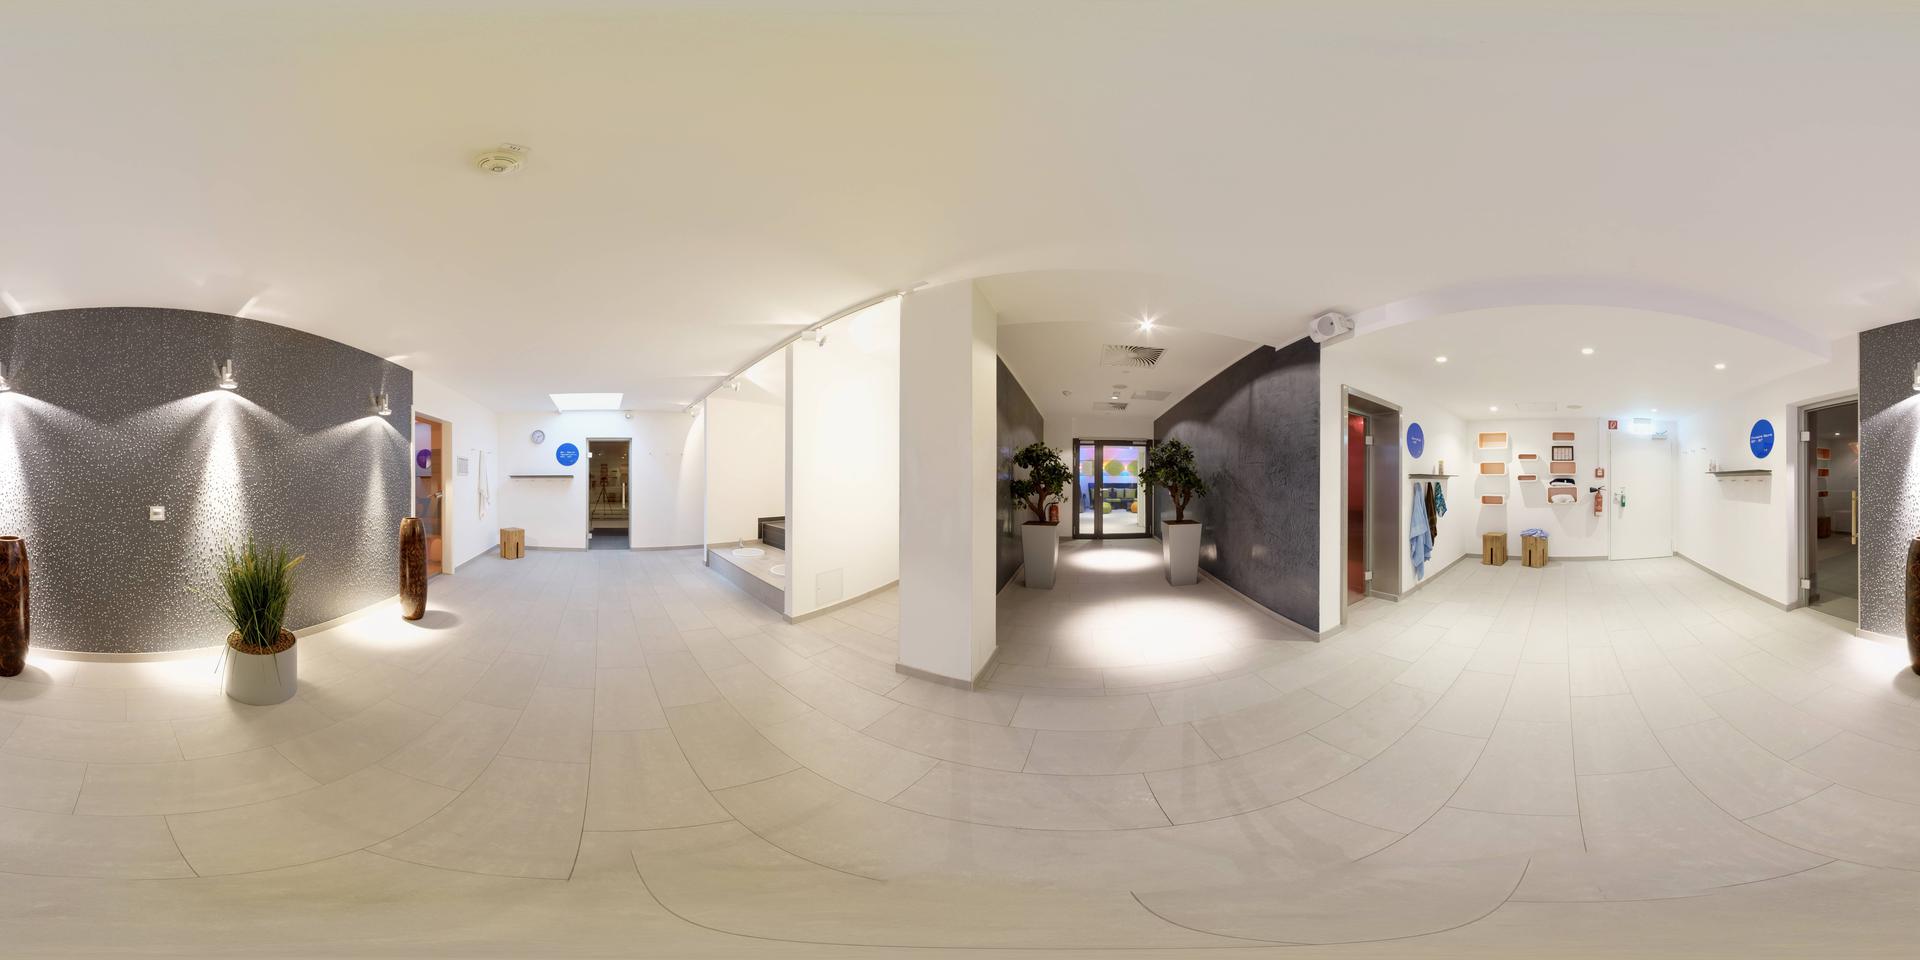
Referred object: the potted plant in a white pot

Referred object: the right potted tree opposite the left potted tree